Bell XP-52

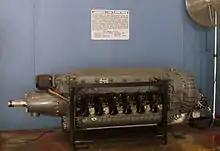
The intended engine – the Continental X-1430 in the National Museum of the United States Air Force

The XP-52 design was begun by the Bell Company in 1940, separate from the R-40C competition, under the Air Material Command designator MX-3.